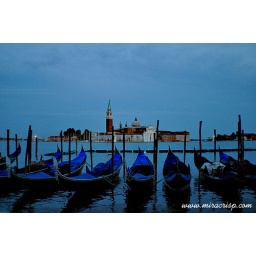
Venice in the evening capturing the same blue color of the sky and the ocean.